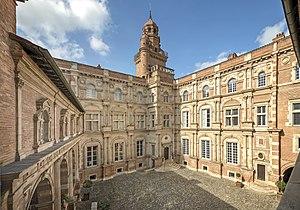
Situé à peu de distance de la place Esquirol à Toulouse dans la Haute-Garonne, l'hôtel d'Assézat est un hôtel particulier élevé en 1555-1557 sur les plans de Nicolas Bachelier, le plus grand architecte toulousain de la Renaissance, puis terminé entre 1560 et 1562 par son fils, Dominique Bachelier. Derrière un portail d'entrée monumental se cache la cour intérieure, rénovée en 1993, où se déploient les façades classiques de l'hôtel. Il abrite le musée de la Fondation Bemberg qui y présente ses collections d'art, notamment de peinture, du XVᵉ au début du XXᵉ siècle.
Toulouse, est une commune du Sud-Ouest de la France. Capitale au Vᵉ siècle du royaume wisigoth, une des capitales du royaume d'Aquitaine, capitale du comté de Toulouse fondé en 852 par Raimond Iᵉʳ et capitale historique du Languedoc, elle est aujourd'hui le chef-lieu de la région d'Occitanie, du département de la Haute-Garonne, et le siège de Toulouse Métropole. Elle était également le chef-lieu de l'ancienne région Midi-Pyrénées jusqu'à sa disparition au 1ᵉʳ janvier 2016.
Eugène Louis Auguste Curvale, né à Toulouse le 7 mars 1861 et mort le 24 février 1931 dans cette même ville, est un architecte français de la ville de Toulouse. Il est le père d'Albert Curvale, résistant français et architecte toulousain.
Un hôtel particulier est un type de logement français consistant en une maison luxueuse bâtie au sein d'une ville, conçue pour n'être habitée que par une seule famille. Au début des années 2010, Paris compterait encore environ 400 hôtels particuliers sur les 2 000 que la ville comptait auparavant.
Le Pastel des teinturiers ou guède est une espèce de plantes herbacées bisannuelles, de la famille des Brassicaceae, qui pousse à l'état sauvage en Europe du Sud-Est ainsi qu'en Asie Centrale et en Asie du Sud-Ouest. Nommée waide en Picardie, vouède en Normandie et wedde dans le Nord, elle est connue aussi sous les noms vernaculaires d'Herbe de saint Philippe, Varède, Herbe du Lauragais.